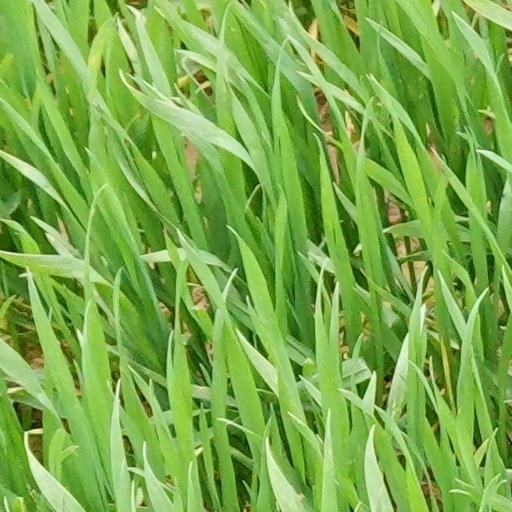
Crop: wheat